Alexander Gorlov

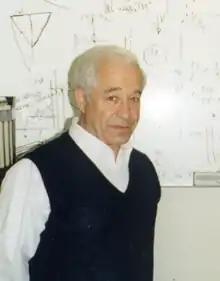
Alexander M Gorlov, Boston, 2001

Alexander M. Gorlov (March 23, 1931 – June 10, 2016) was a Russian mechanical engineer who was Professor Emeritus and Director of Hydro-Pneumatic Power Laboratory at Northeastern University in Boston, Massachusetts.